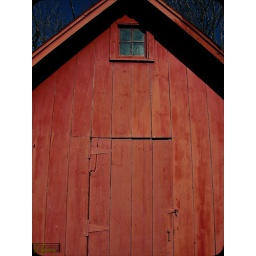
Most barns are red, yes. But this barn was probably the greatest in color of all the red barns, anywhere.